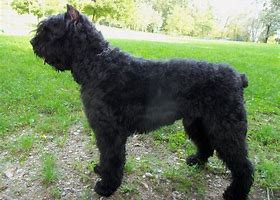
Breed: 233-n000072-Bouvier_des_Flandres